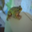
Label: frog